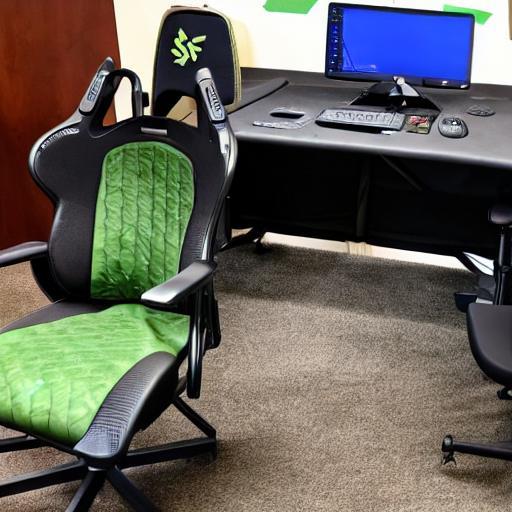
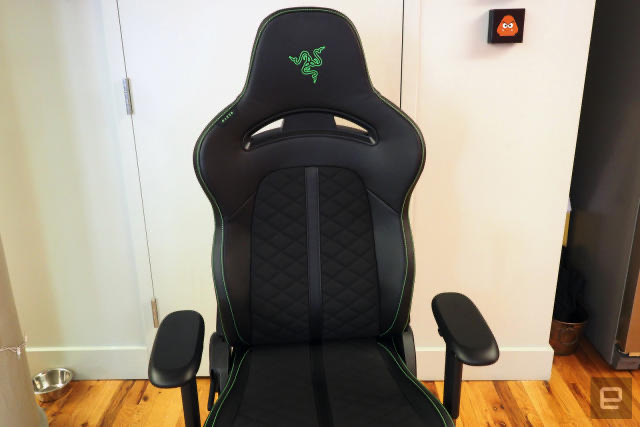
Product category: items_chair
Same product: no